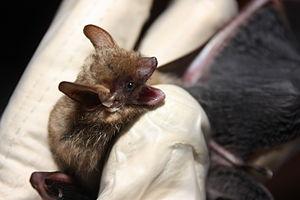
La pipistrelle de l'Est est une espèce de chauves-souris de la famille des vespertilionidés, qui se trouve communément dans toute la partie orientale de l'Amérique du Nord comprise entre le Mexique, les États du Kansas et du Texas, et le sud de l'Ontario. Il est le seul membre du genre Perimyotis.